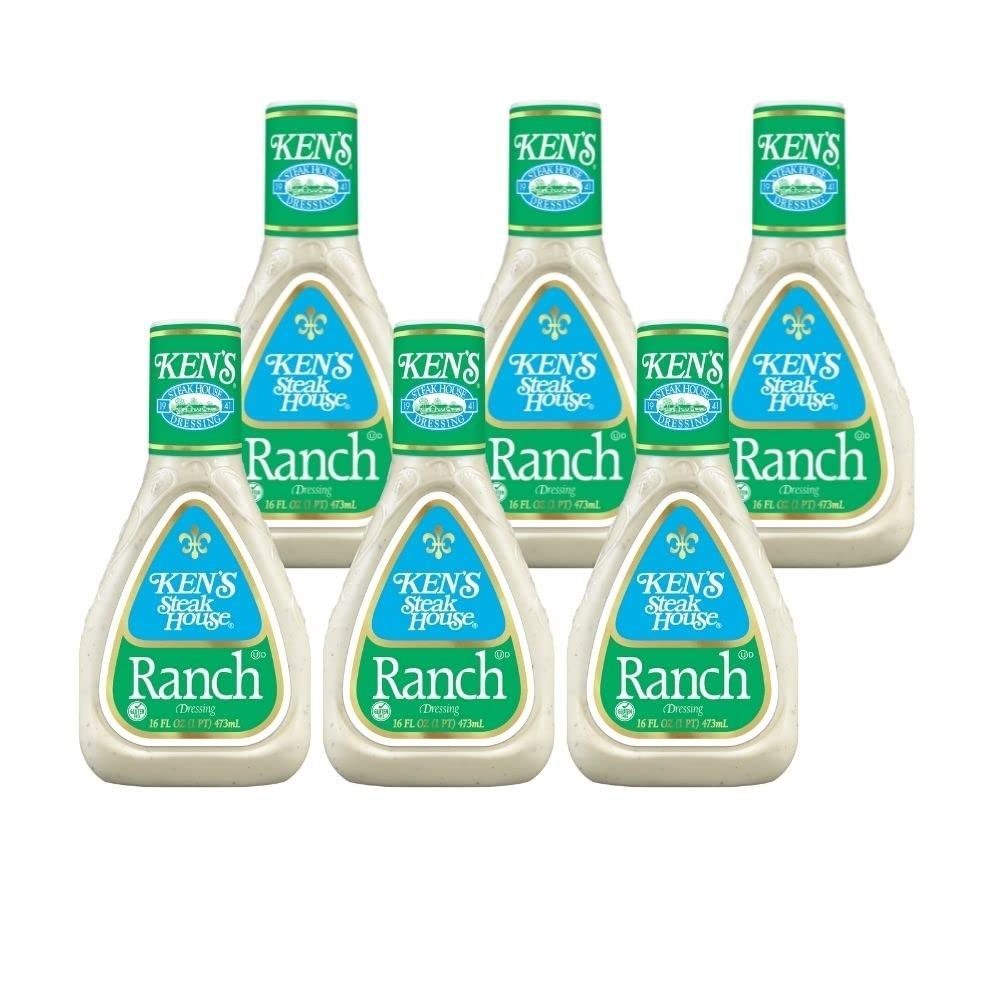
Item Name: Ken’s Steakhouse Dressing, Ranch Dressing, Gluten Free, Use as Dressing, Spread or Dipping Sauce for Added Flavor (Ranch, 16 Fl Oz (Pack of 6))
Bullet Point 1: Classically cool, tangy Ranch flavor makes ordinary green salads irresistible
Bullet Point 2: Deliciously creamy as a dressing for sandwiches, wraps, and burgers
Bullet Point 3: A favorite for dipping wings, chips, and almost any finger food
Bullet Point 4: Made by Ken's A Family-Owned Company
Bullet Point 5: Gluten-Free and Certified Kosher Dairy
Product Description: Classically cool, creamy, tangy Ranch flavor that goes with everything. Drizzle it over salad greens and watch them disappear. A key ingredient in homemade dips. Short on time? Start dipping straight out of the bottle. A deliciously smooth dressing for sandwiches and wraps. Great on burgers too – so get an extra bottle! Gluten-free. Shake well before use and refrigerate after opening.
Value: 6.0
Unit: Count

Price: 3.365